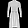
Label: Dress